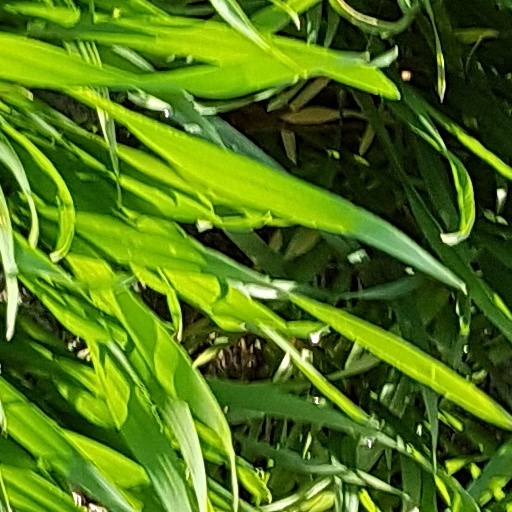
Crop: wheat